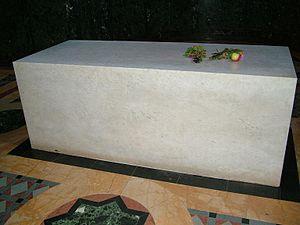
Le mausolée royal d'Oplenac, connu également sous le nom d'église Saint-Georges, est un édifice religieux orthodoxe de Serbie qui abrite la nécropole de la dynastie des Karađorđević qui a régné sur la principauté, puis royaume de Serbie, enfin sur le royaume des Serbes, Croates et Slovènes et le royaume de Yougoslavie aux XIXᵉ et XXᵉ siècles. En raison de son importance, l'édifice figure sur la liste des monuments culturels d'importance exceptionnelle de la République de Serbie.